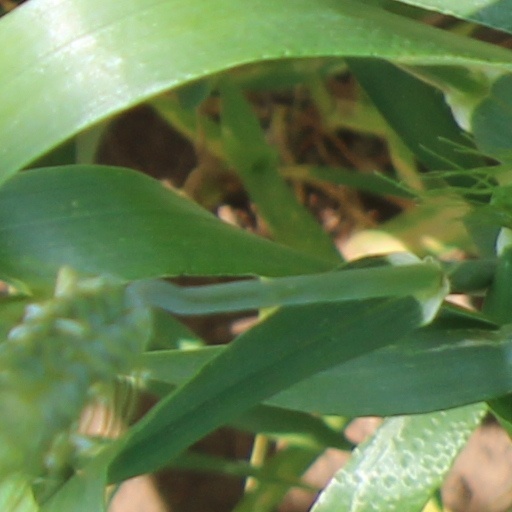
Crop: wheat